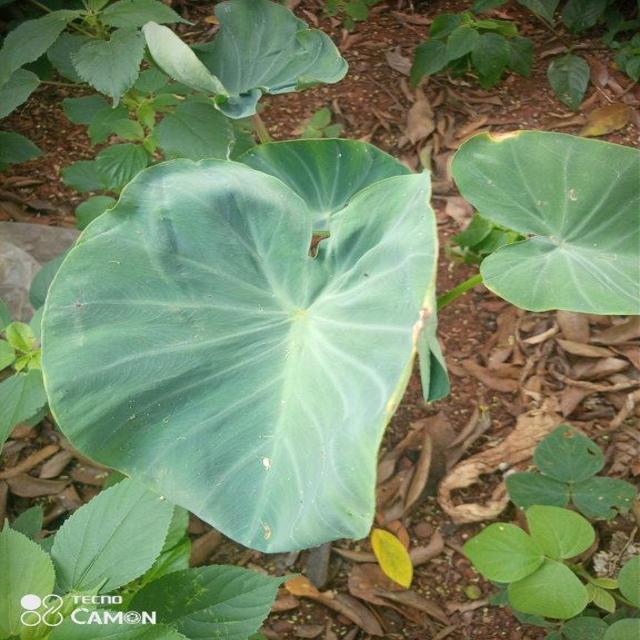
Label: Early_Blight